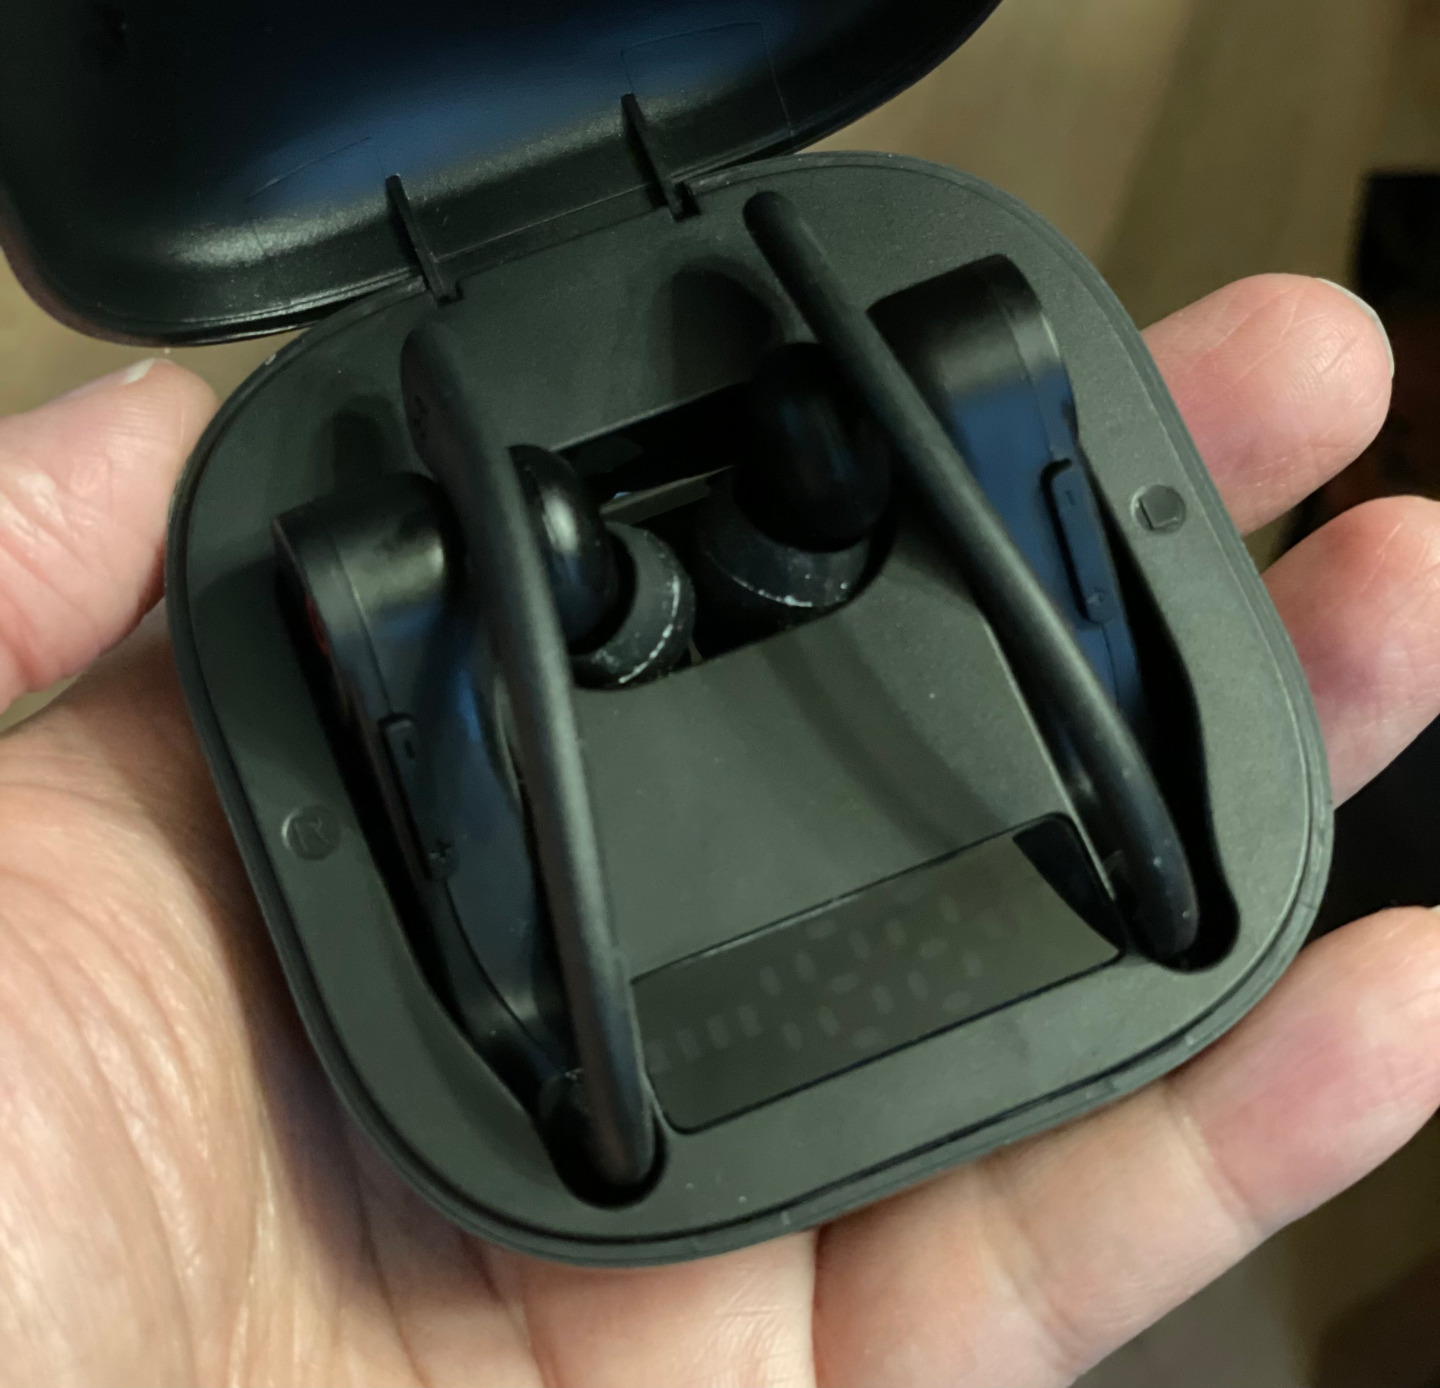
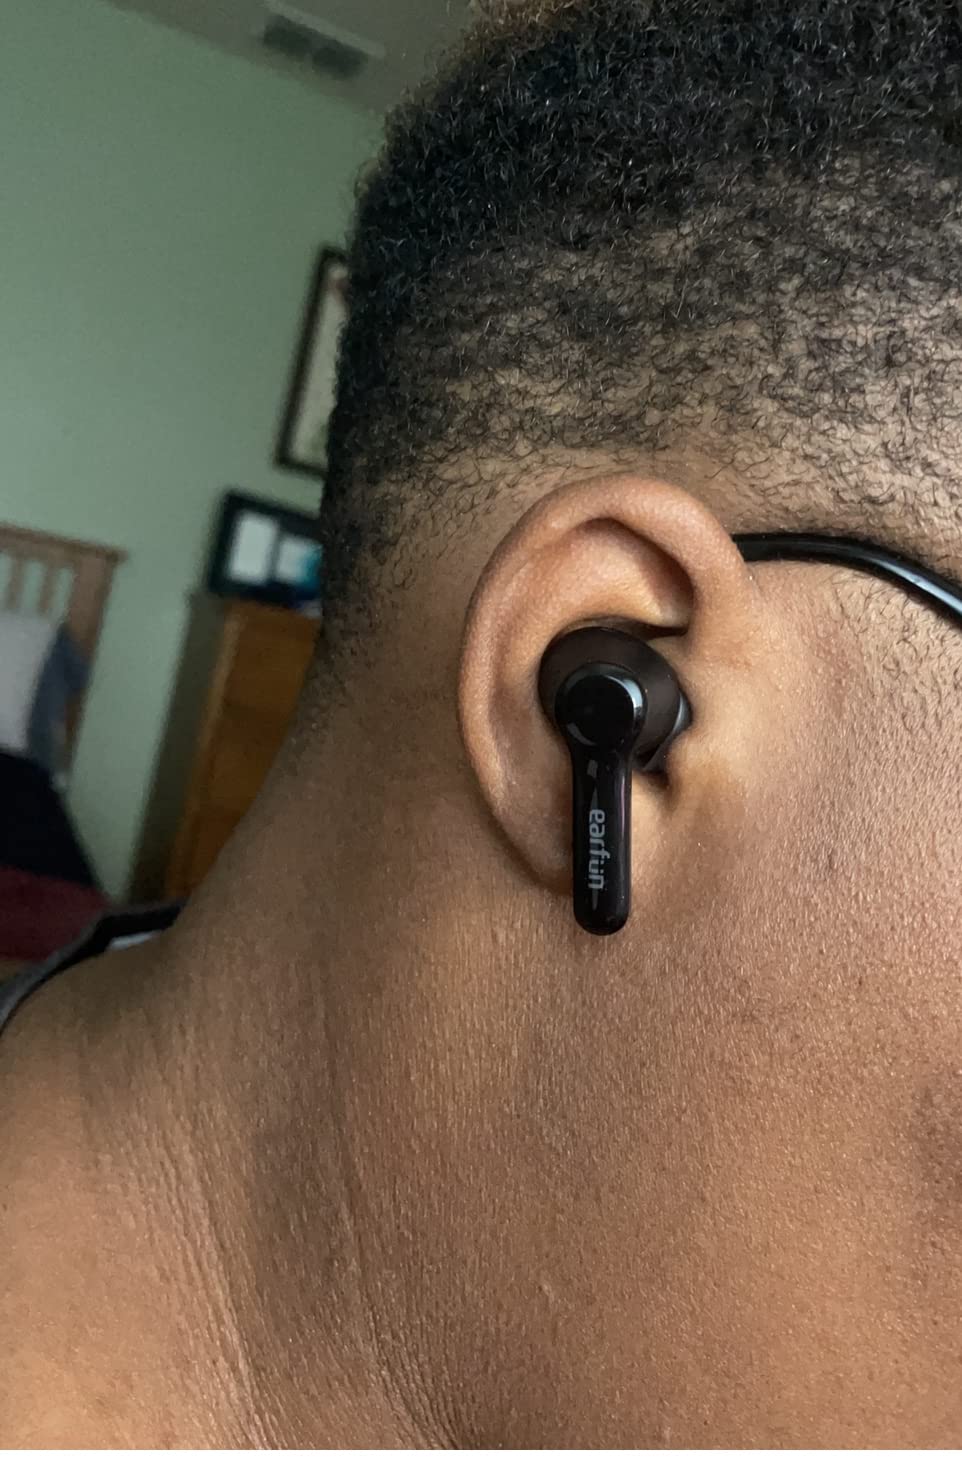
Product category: earbuds
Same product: no